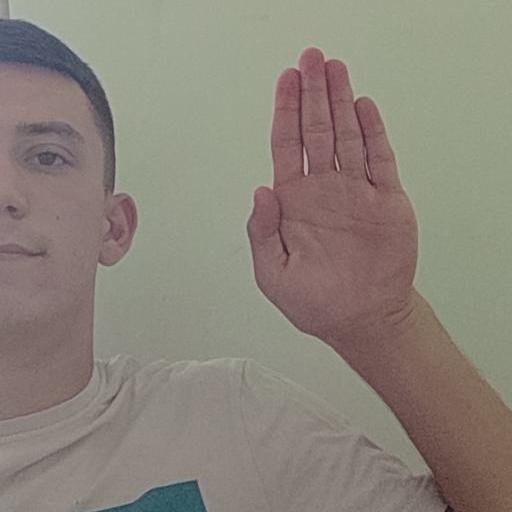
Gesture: stop